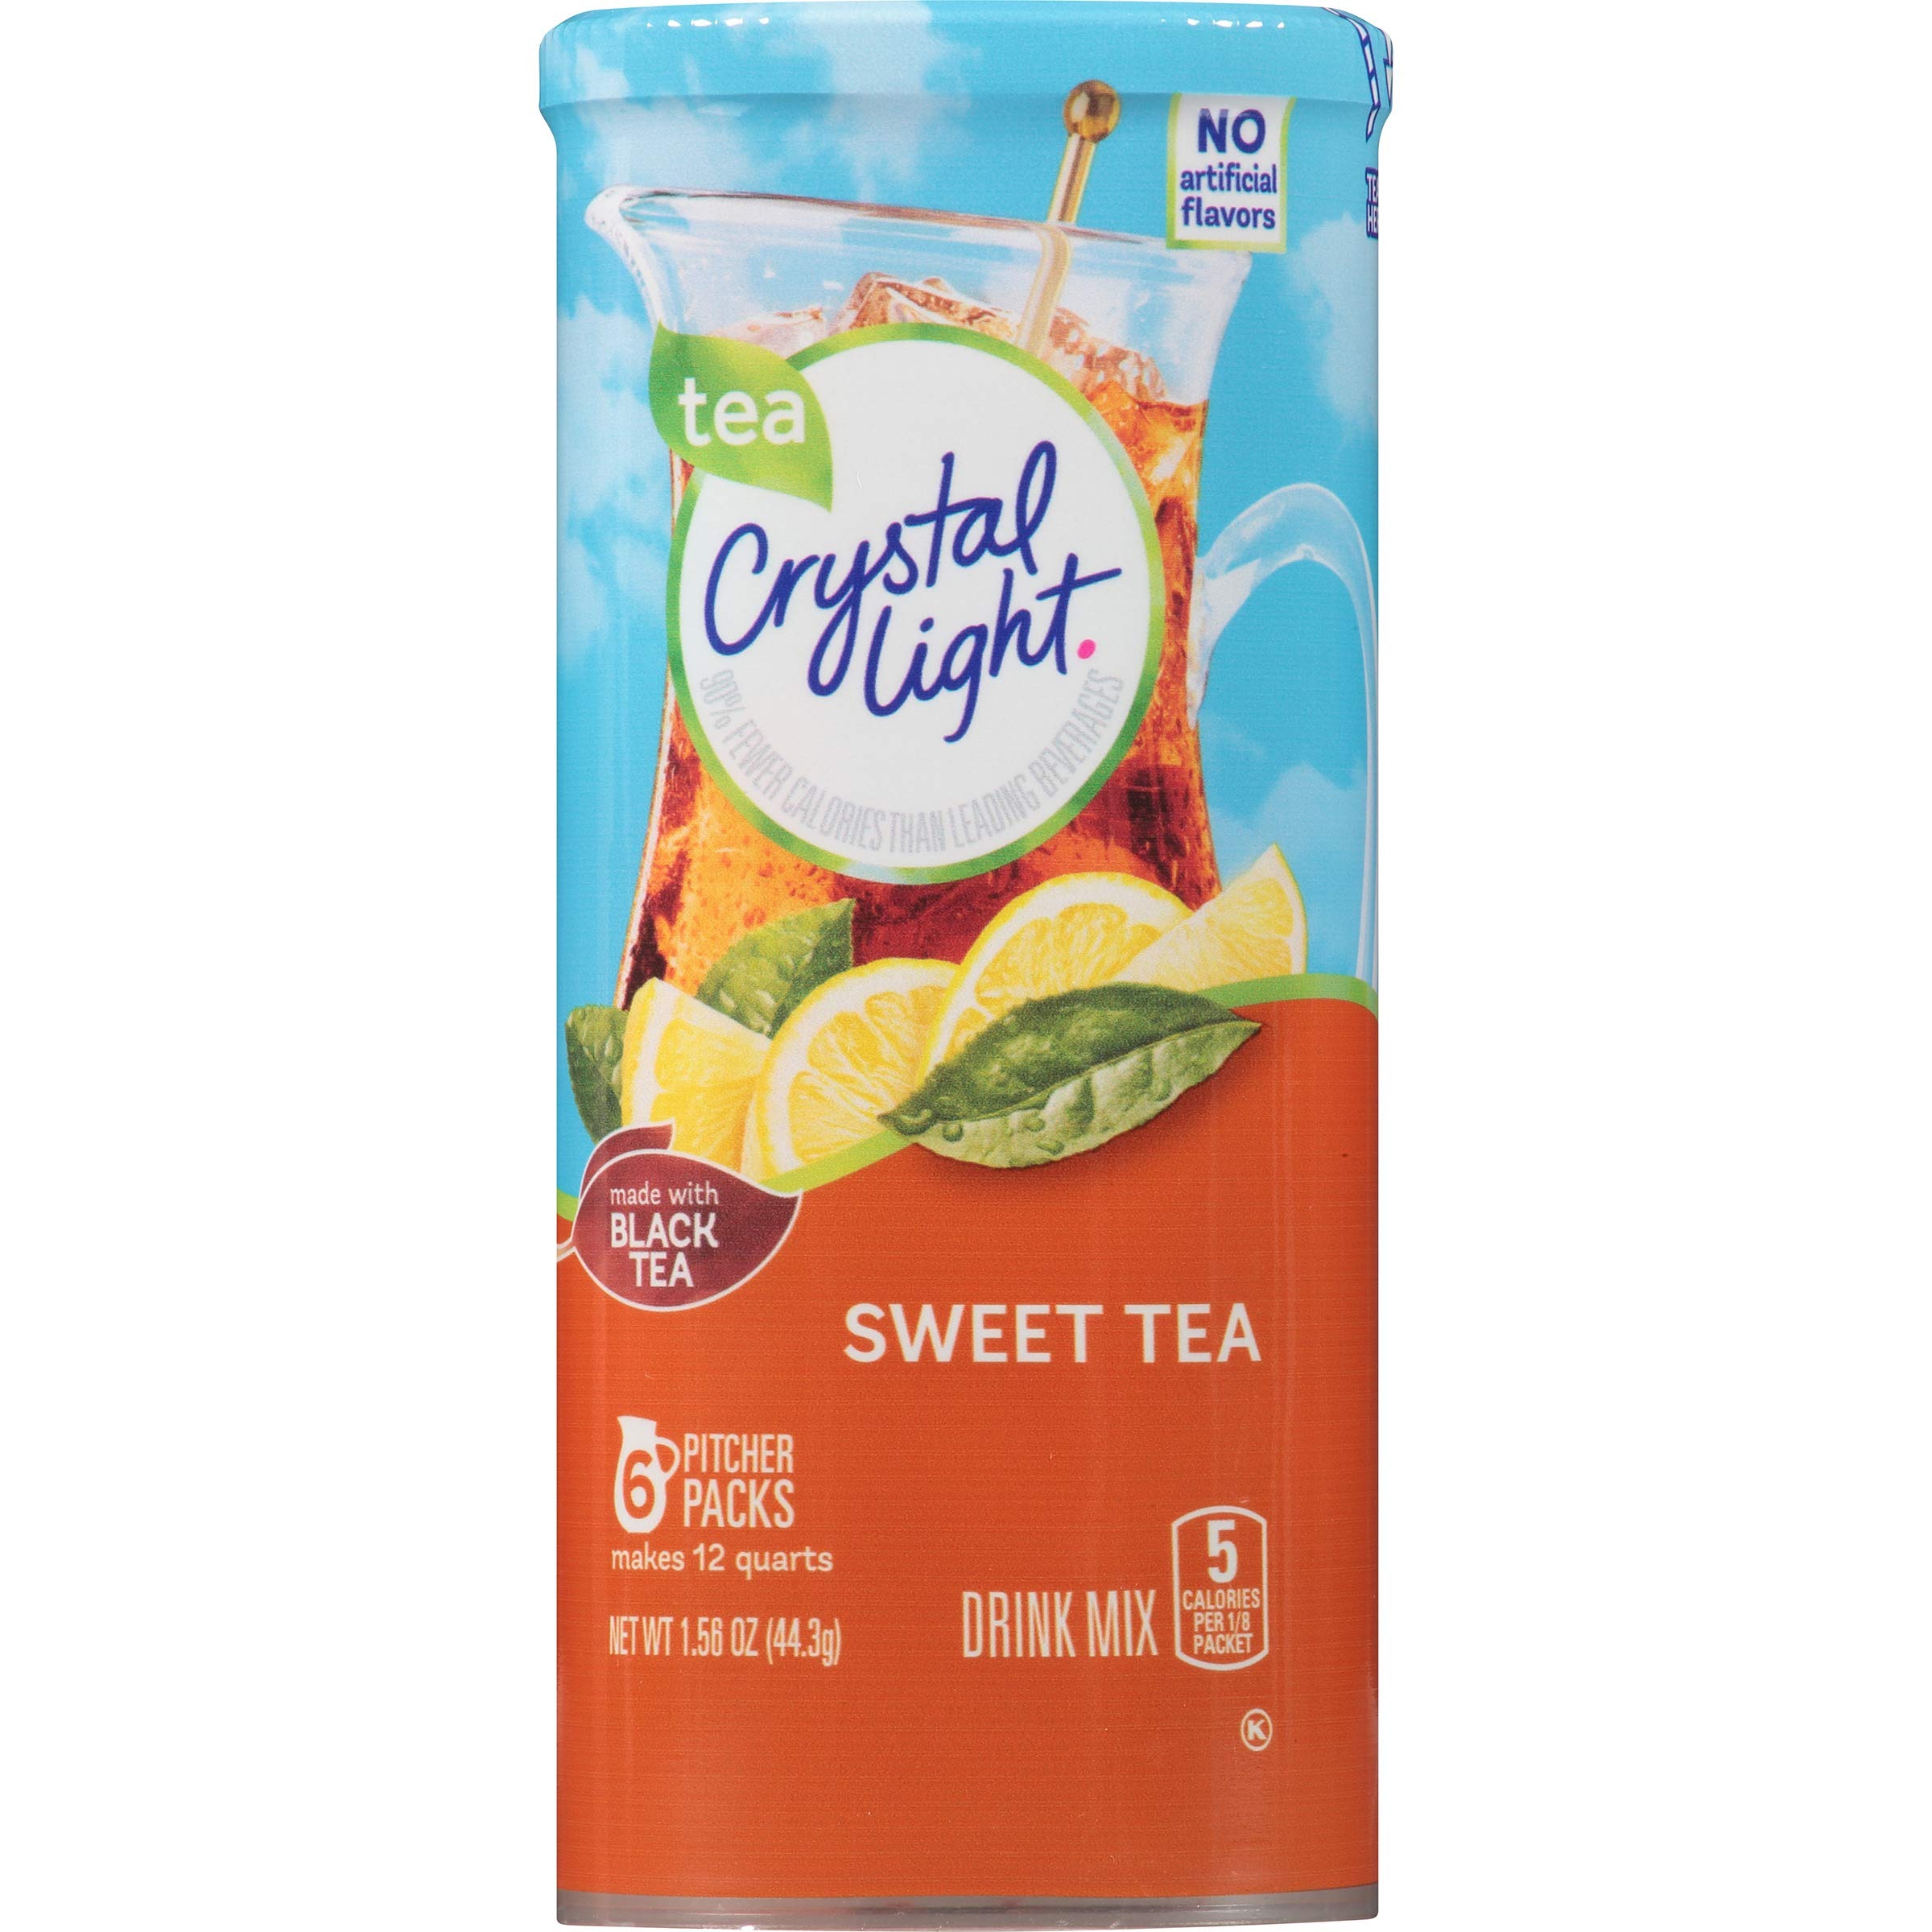
Item Name: Crystal Light Sweet Tea, 12-Quart 1.56-Ounce Canister (Pack Of 12)
Bullet Point 1: Each Canister Contains 6 2-Quart (6 2-liter) Packets
Bullet Point 2: 99% Caffeine Free (10 mg Caffeine Per Serving)
Bullet Point 3: Low in Sodium and Kosher
Bullet Point 4: Each 8 Ounce Serving Contains 5 Calories
Product Description: Crystal Light turns the water you need into the water you will love. It transforms ordinary water with fabulous fruit flavors and tantalizing teas. Each sip is the perfect way to refresh, renew and satisfy your thirst for something different.
Value: 18.72
Unit: Ounce

Price: 14.99